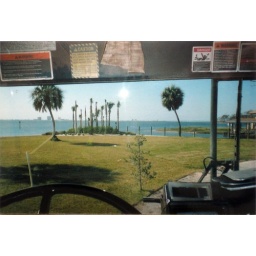
Driving around a tiny gravel road at the end of a private street